Pun Shan Chau

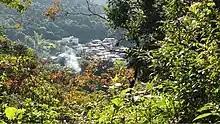
View of Pun Shan Chau.

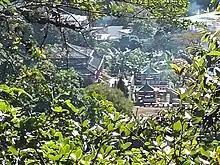
Fung Loi Leung Yuen, a Taoist temple in Pun Shan Chau.

Pun Shan Chau is a village in Tai Po District, Hong Kong.